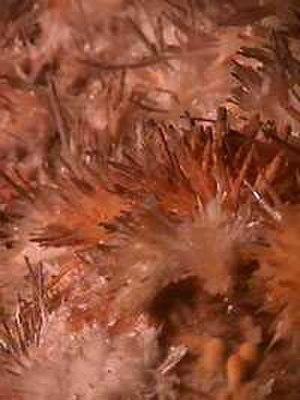
Une anthodite est un spéléothème généralement constitué d'aragonite et prenant la forme d'un agrégat rayonnant de cristaux semblables à des aiguilles.